Menton

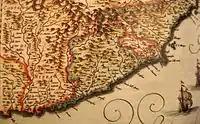
Menton, as part of Monaco, in 1664

Acquired in 1346 by Charles Grimaldi, Lord of Monaco, Menton was ruled by the princes of Monaco until the French Revolution. Annexed during the Revolution, Menton remained part of France through the First Empire. It belonged to the district of Sanremo in the department of Alpes-Maritimes, which at the time included Monaco and Sanremo.